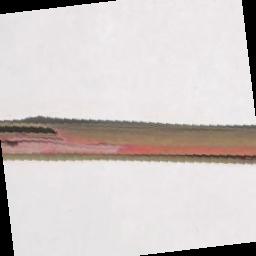
Label: Rice___Leaf_Blast